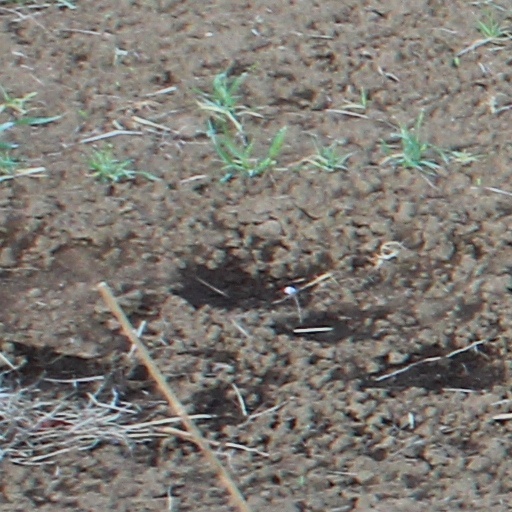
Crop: wheat